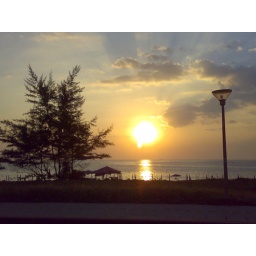
this was in Hong Kong.. were walking along the road near the beach. it was so beautiful... *in awe